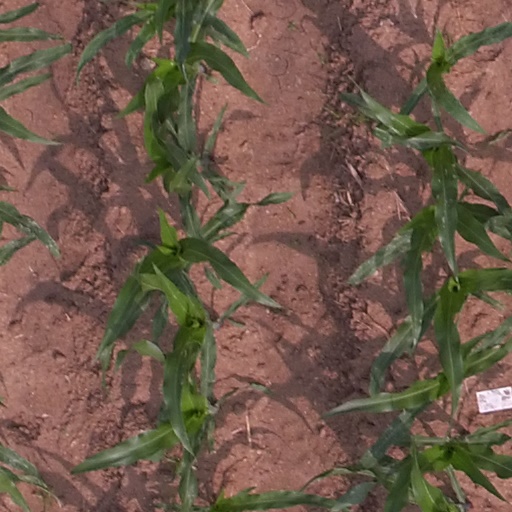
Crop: maize; corn